Amiskwia

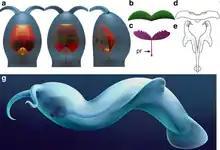
Diagram, showing the arrangements of the jaws and plates in the mouth (a) morphology of the ventral plate (b) and jaws (c) in comparison to equivalent elements of gnathostomulids (d, e) and life restoration (g)

Known specimens of "Amiskwia" vary in length from and in width from . The body was somewhat flattened. The head had a pair of tentacles that emerged from the midline of the head. The tentacles had a relatively thick base and tapered to a point. Along the sides of the trunk were a pair of lateral fins, which were around one third of the total body length. The trunk terminated with a flat, rounded caudal fin. The gut was straight, and ran from the mouth to the anus, which was located on the underside of the body near the caudal fin. Within the mouth is a pair of semi-circular structures, described as "jaws" each bearing 8-10 conical spikes, which increased in size away from the midline of the structure. Two other structures, dubbed the "dorsal plate" and "ventral plate", are also present in the mouth.